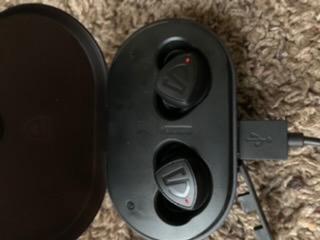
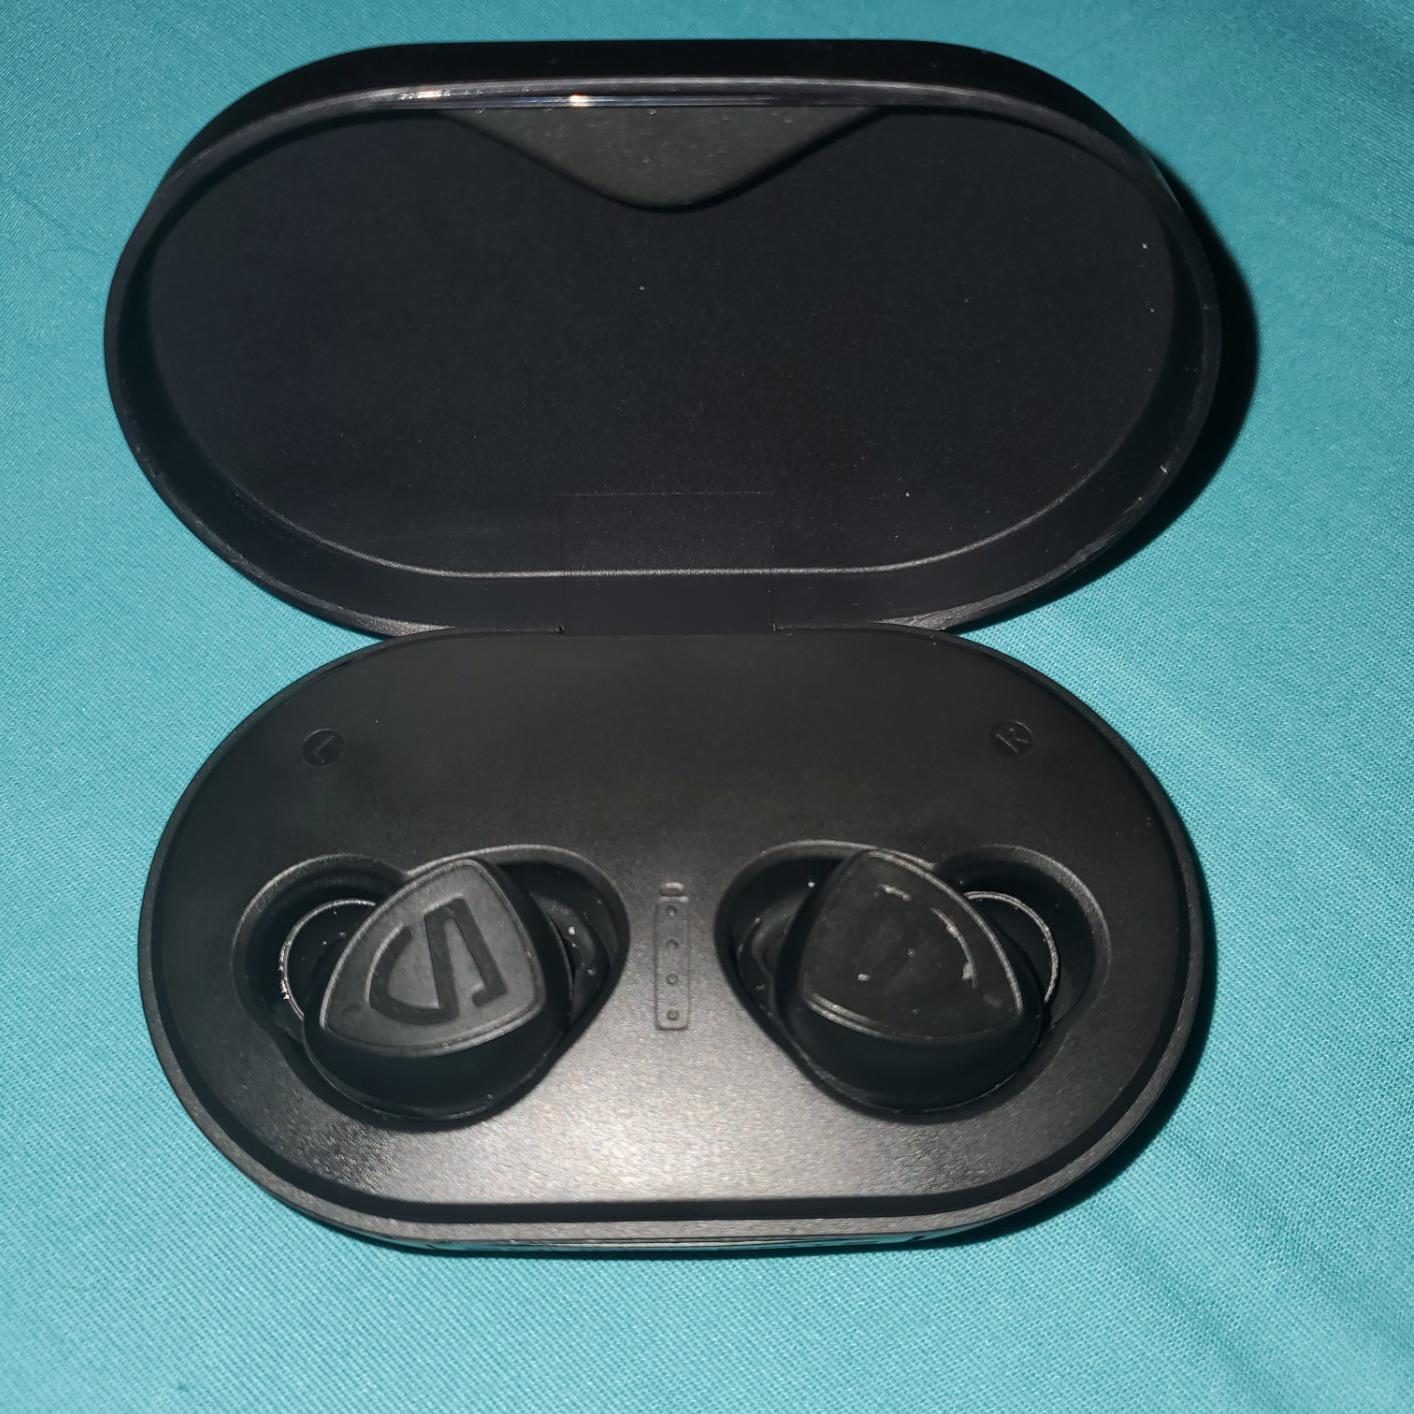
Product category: earbuds
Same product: yes